Jiehua

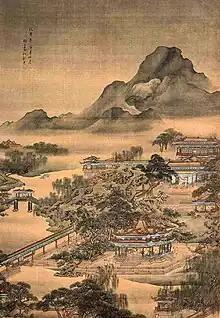

Yuan Jiang, hailing from Jiangdu, Jiangsu, was an esteemed jiehua painter during the early Qing dynasties. Due to the unpopularity of "jiehua" during the Ming period, information about "jiehua" practitioners from the Ming period leading up to the early Qing is scarce, leaving little known about Yuan Jiang’s life and artwork. However, Qing-era "jiehua" witnessed an influx of Western influence on linear perspective, shading, and spatial awareness, and the first early traces of these influences are evident in many of Yuan’s "jiehua", such as the “Agarwood Pavilion.” Notably, Yuan frequently enhanced the height and form of the roofs of his architectural subjects to instill majesty and opulence, lending a strong decorative artistry to his diverse depictions of roof and bridge styles characteristic of his "jiehua" works. Interestingly, in his rendition of the Agarwood Pavilion, Yuan envisioned the building without direct reference, infusing it with vibrant, rich colors that set it apart as an imaginative piece from traditional "jiehua" that focused on realistic architectural portrayals.